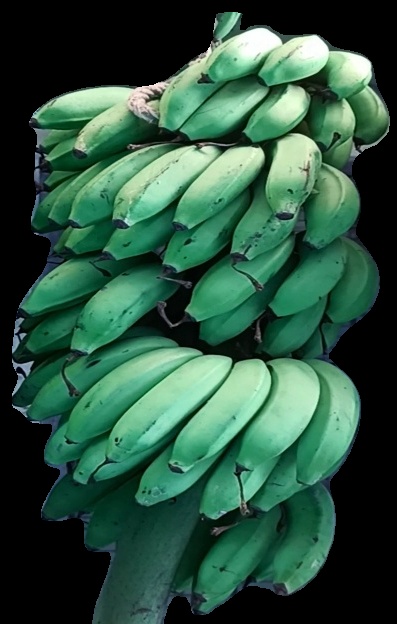
Variety: rasbale
Grade: grade2